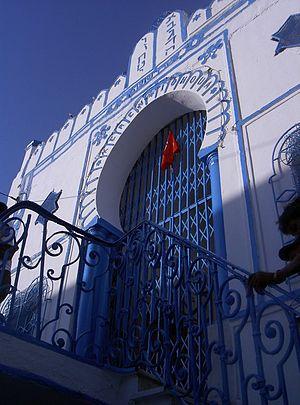
La Marsa ou El Marsa est une ville tunisienne située à 18 kilomètres au nord-est de Tunis. Elle constitue une municipalité comptant 92 987 habitants en 2014.
La synagogue Keren Yéchoua de La Marsa, parfois orthographiée Keren Ichoua, est une synagogue tunisienne située au numéro 4 de la rue Slim-Haïder à La Marsa.
La liste de synagogues de Tunisie est établie par Colette Bismuth-Jarrassé et Dominique Jarrassé et publiée dans leur ouvrage Synagogues de Tunisie : monuments d'une histoire et d'une identité en 2010.